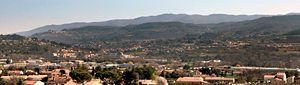
Apt est une commune française, sous-préfecture du département de Vaucluse, dans la région Provence-Alpes-Côte d'Azur.
L'aire urbaine d'Apt est une aire urbaine française du Vaucluse composée de onze communes et centrée sur les trois communes de l’unité urbaine d'Apt. En 2012, elle était peuplée de 21 598 habitants.
Le triangle d'or du Luberon est une expression datant des années 1970-1980 reprise par certains journaux comme le Méridional pour désigner une partie de la vallée du Calavon, au nord de la montagne du petit Luberon.
La Communauté de communes du Pays d'Apt était une communauté de communes française, située dans le département de Vaucluse et dans le département des Alpes-de-Haute-Provence. Elle a été dissoute au 31 décembre 2013 pour fusionner avec la communauté de communes du Pont Julien et deux communes isolées pour former la communauté de communes du Pays d'Apt-Luberon.
Philippe de Cabassolle, fut régent et chancelier du royaume de Naples, recteur du Comtat Venaissin, légat pontifical, évêque de Cavaillon puis évêque de Marseille, patriarche de Jérusalem, cardinal avec le titre de cardinal-prêtre de Saints Pierre et Marcellin, puis cardinal-évêque de Sabine.